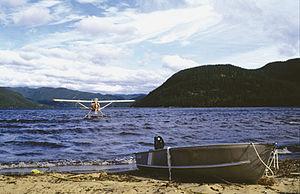
LeTourisme dans Duplessis représente un secteur important de l'économie avec quelque 100 à 200 000 visiteurs chaque année, qui y passent plus de 750 000 à 1,33 millions de nuitées et y dépensent quelque 50 à 110 millions de dollars par an dans des attraits et services touristiques. En 2017, 87 % des touristes dans Duplessis sont des Québécois; les autres touristes viennent des autres provinces canadiennes, des États-Unis et d'autres pays.